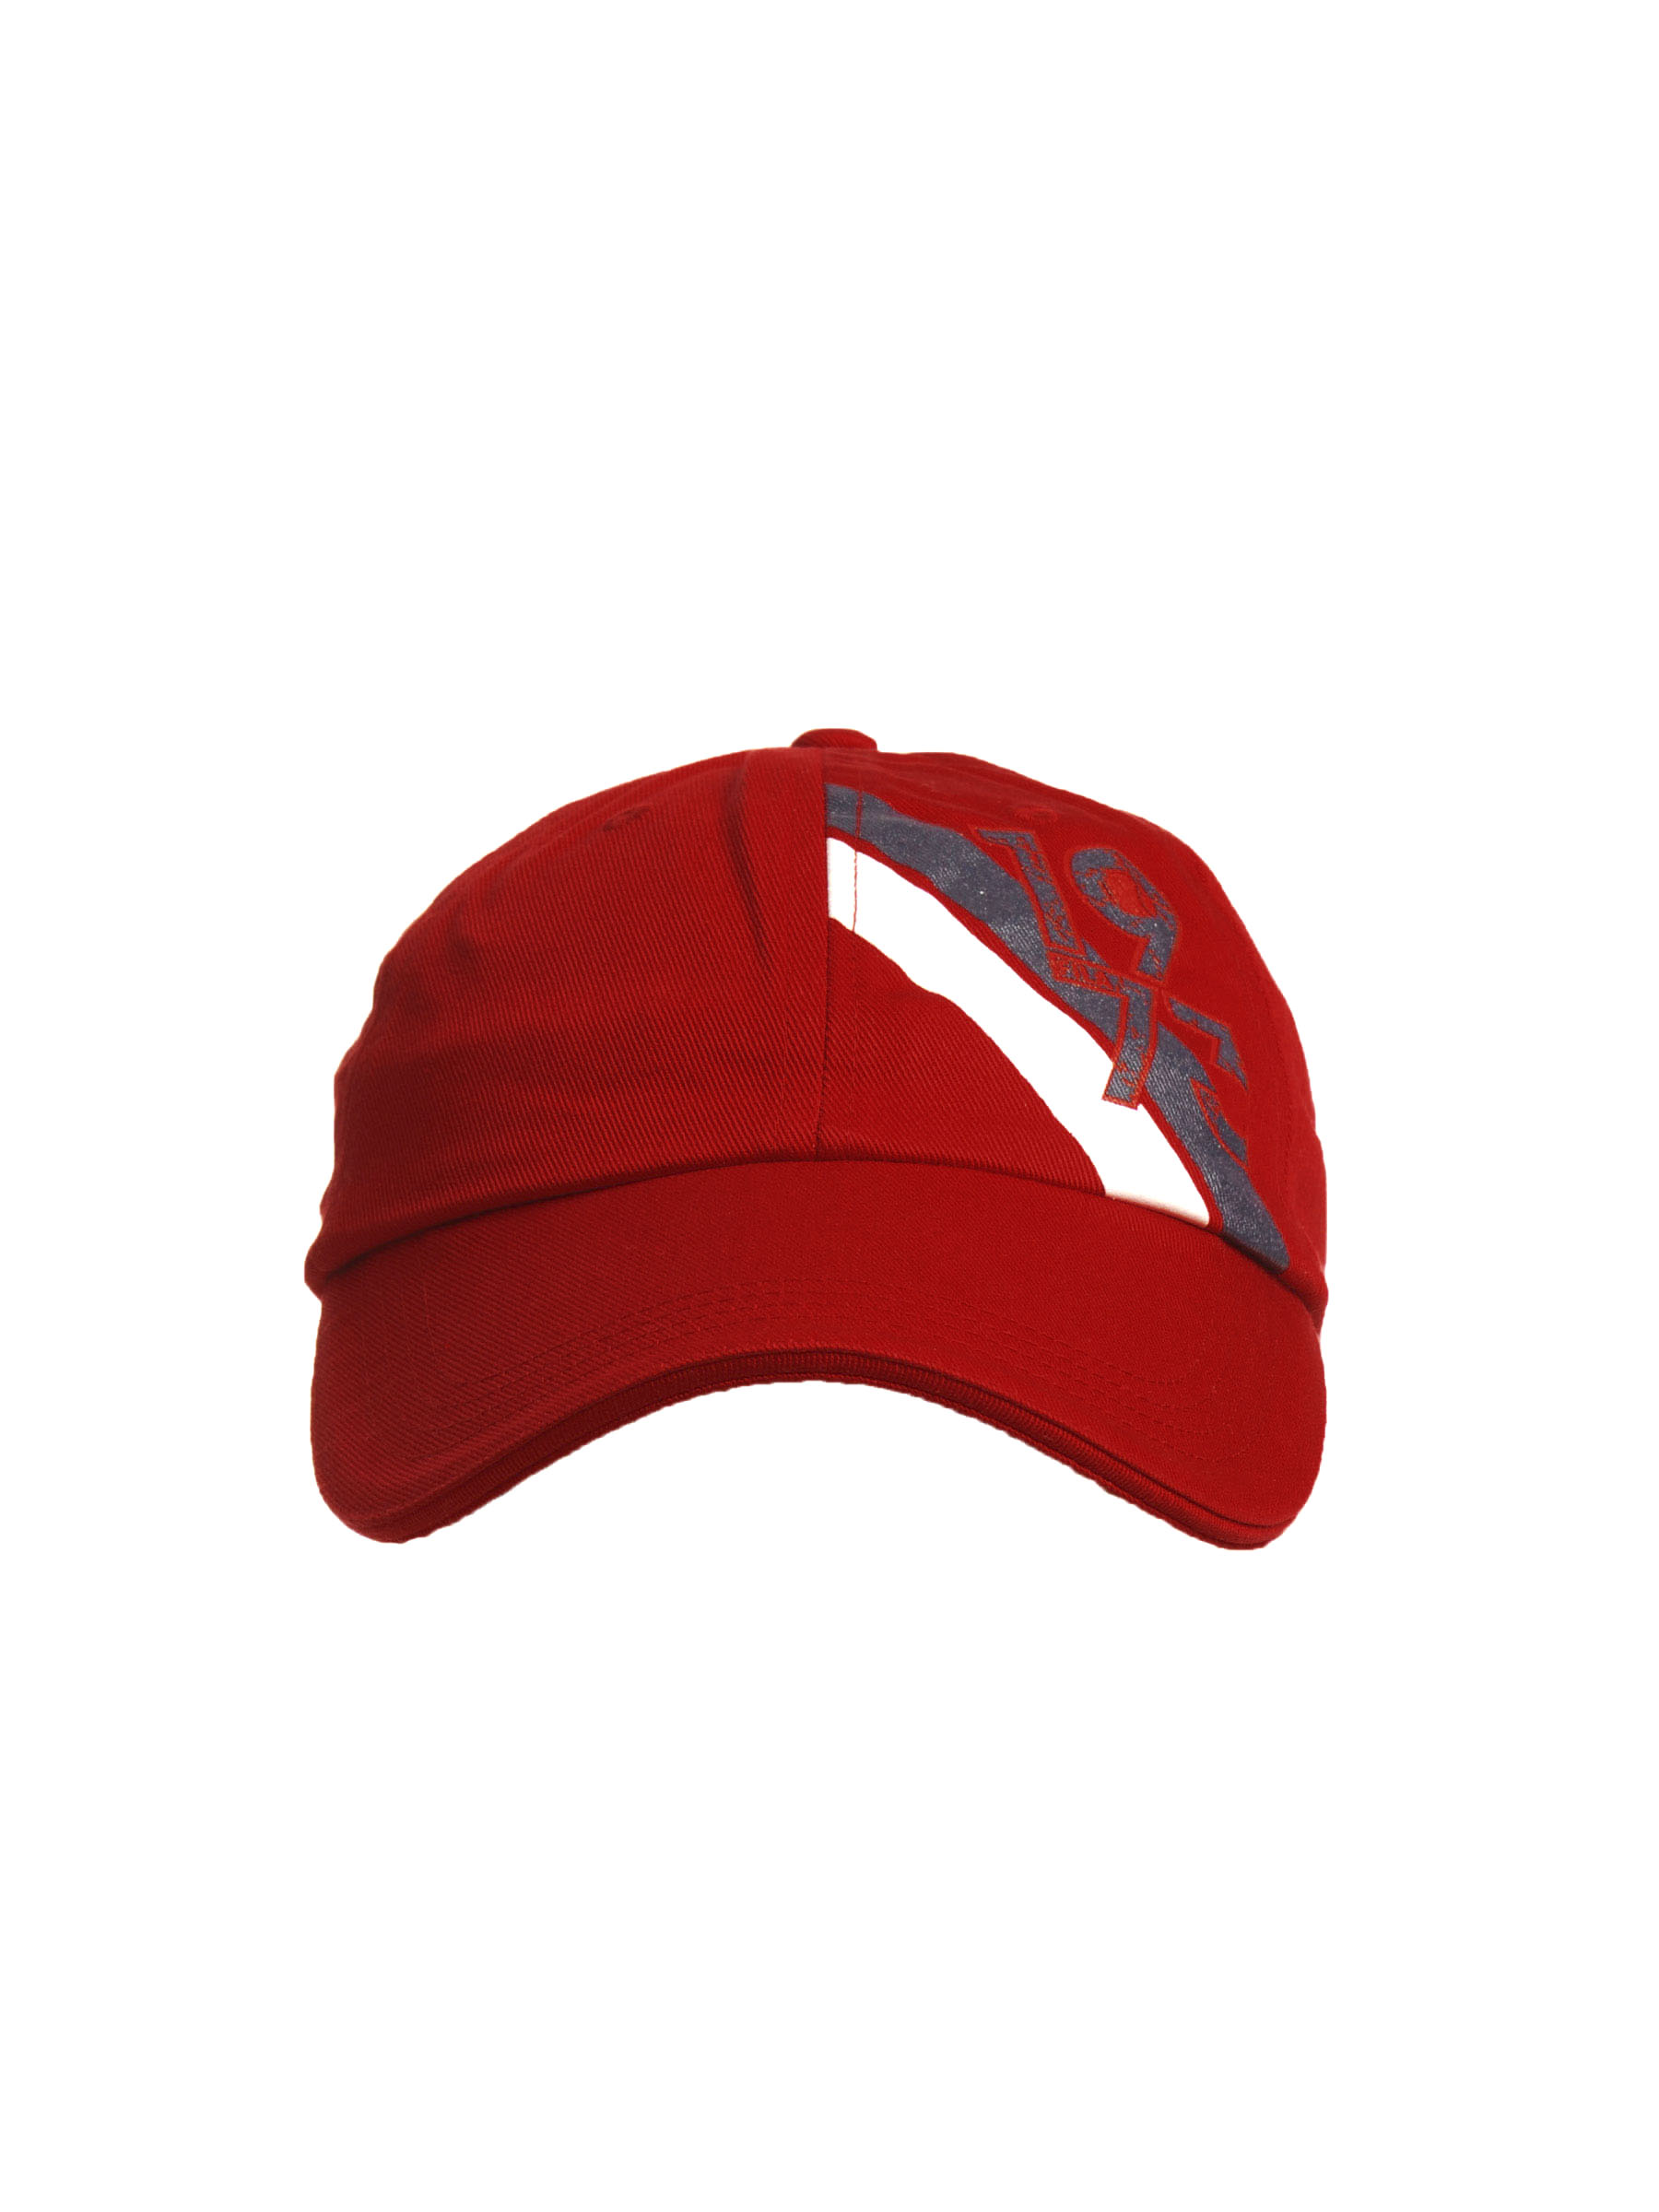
Fila Unisex Printed Red Caps
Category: Accessories / Headwear / Caps
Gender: Unisex
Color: Red
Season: Summer 2011
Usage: Sports